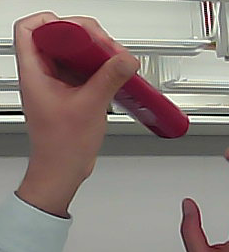
Product: loreal_shampoo